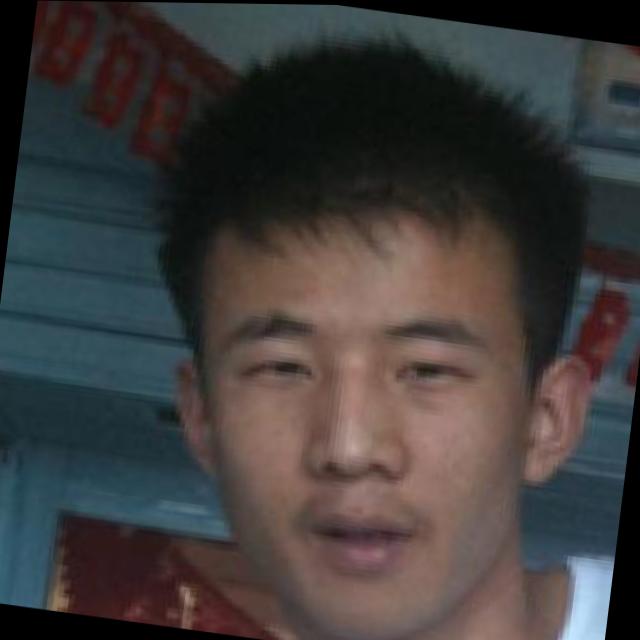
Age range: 13-20